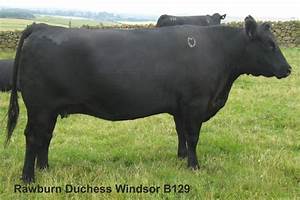
Label: cow